Siege of Kilkenny

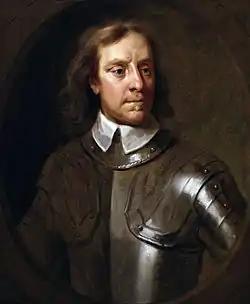
Oliver Cromwell

On 24 March, Cromwell put his artillery in position, but initiated no attacks. On the morning of 25 March, Cromwell started his bombardment of the southern wall of High Town. By Noon, the High Town wall was breached and Cromwell ordered his men to attack. Cromwell's forces stormed the wall and made it inside High Town but were beaten back convincingly by musket fire from defensive works positioned inside. The histories with regard to the fighting at the High Wall on 25 March are unclear. Some sources claim that Cromwell withdrew after one attempt. Other sources claim that two unsuccessful attempts were made by the Parliamentarians and an order for a third attempt was disobeyed by the soldiers. Regardless, Cromwell's forces ultimately withdrew beaten and ended the attack for the day.